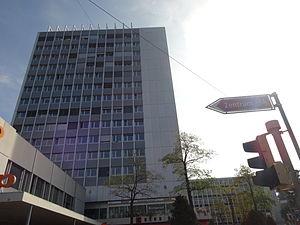
Ambassade du Chili à Berne, Suisse. Italiano: Ambasciata del Cile a Berna, Svizzera.